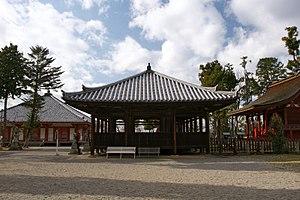
Gokurakusan Jōdo-ji est un temple bouddhiste de la secte Shingon situé à Ono, préfecture de Hyōgo au Japon. Il a été fondé par Chōgen de 1190 à 1198.